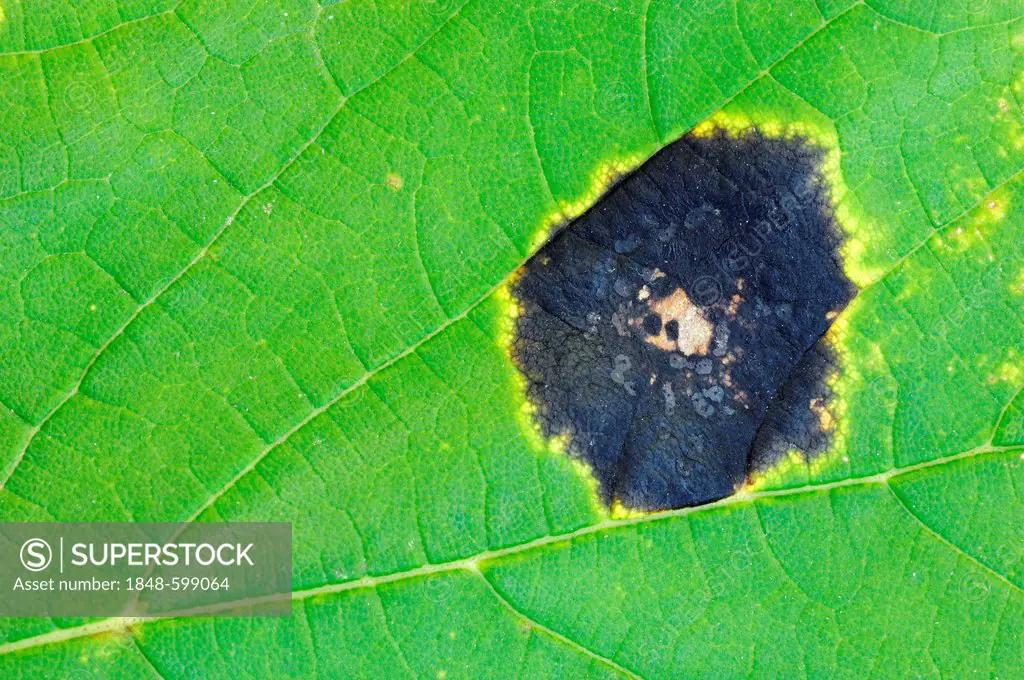
Plant: Maple
Disease: maple tar spot